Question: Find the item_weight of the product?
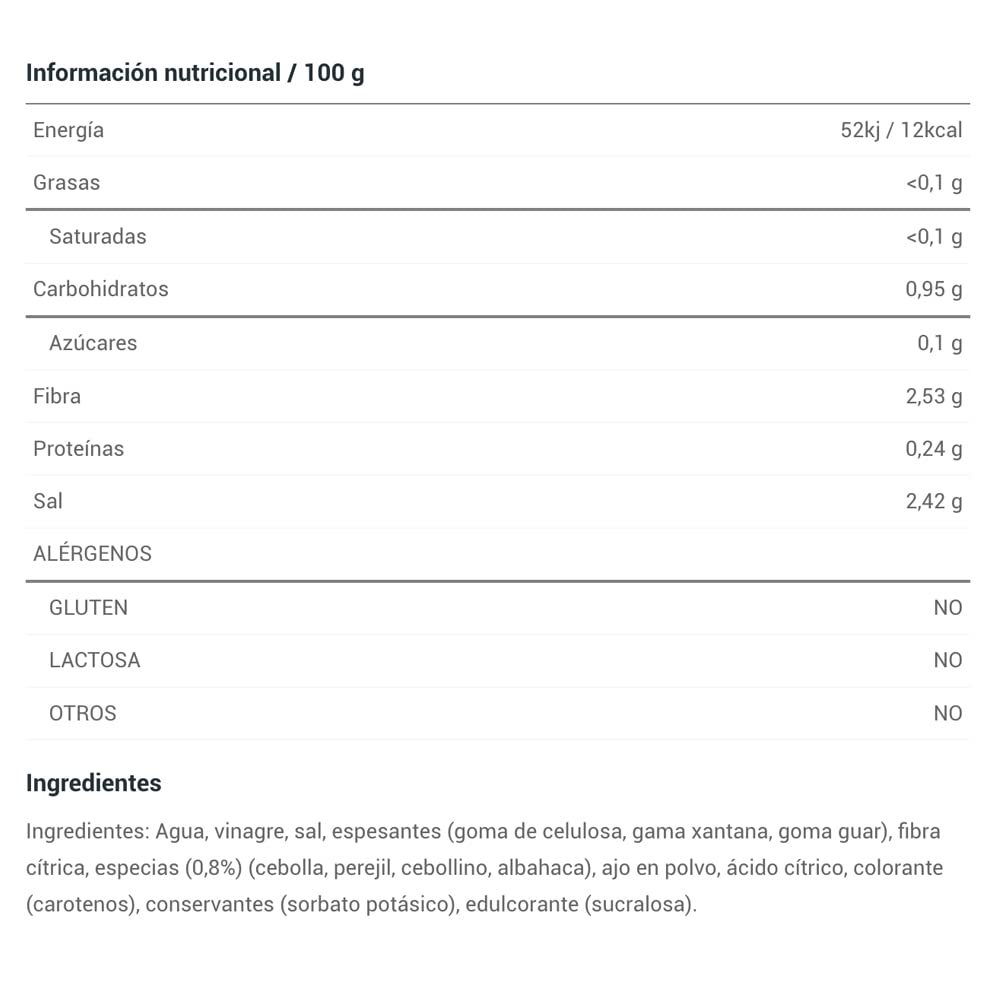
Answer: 100.0 gram